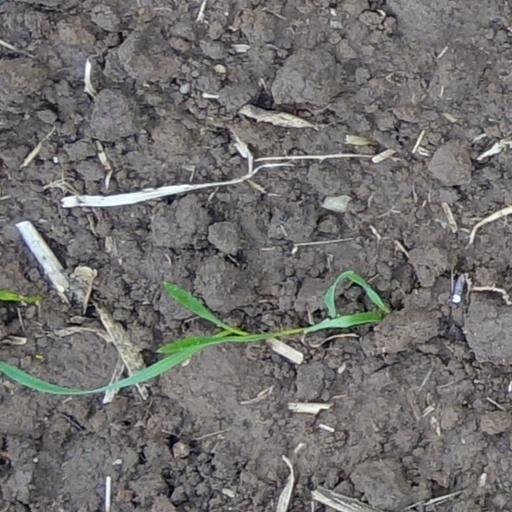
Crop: wheat